SpongeBob SquarePants season 10

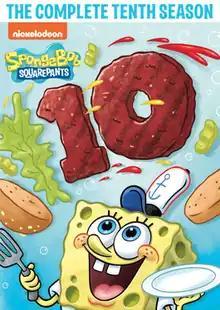
DVD cover

The tenth season of the American animated television series "SpongeBob SquarePants", created by marine biologist and animator Stephen Hillenburg, aired on Nickelodeon in the United States from October 15, 2016, to December 2, 2017. The series chronicles the exploits and adventures of the title character and his various friends in the fictional underwater city of Bikini Bottom. This season, which opened with "Whirly Brains" and finished airing with "The Incredible Shrinking Sponge", is the shortest in the show's history, containing 11 half-hours only instead of the usual length of 26.